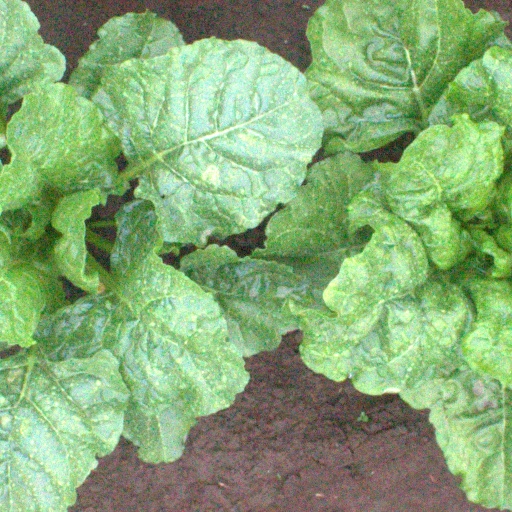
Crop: sugar beet